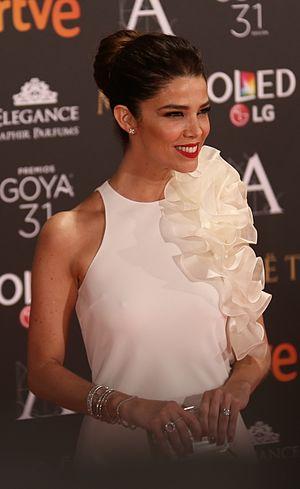
Juana Acosta Restrepo, née à Cali le 28 novembre 1976, est une actrice colombienne.